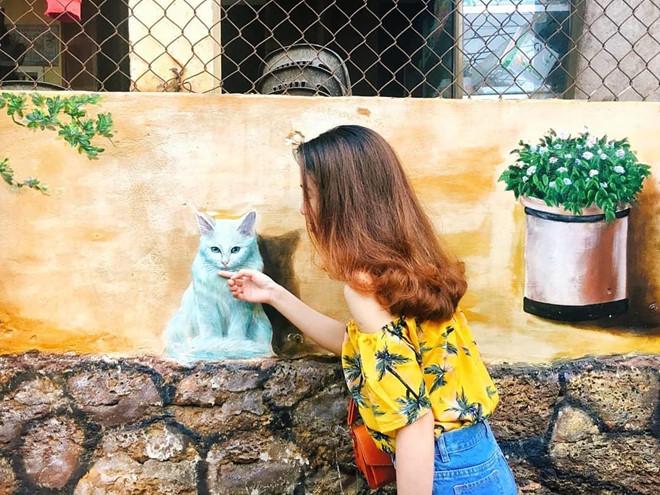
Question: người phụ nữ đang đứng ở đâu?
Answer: đang đứng cạnh một bờ tường